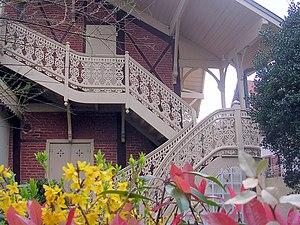
Villa Toledo à Arcachon
La Ville d'Hiver est un quartier d'Arcachon, commune du département français de la Gironde. Elle est née d'une opération immobilière menée au début des années 1860 par une poignée d’hommes d’affaires menés par les banquiers Émile et Isaac Pereire. Les villas qui la composent se rattachent à l'architecture dite « pittoresque », avec débauche d'éléments architecturaux empruntés à différents styles. La Ville d’Hiver a été partiellement protégée en 1943, puis en totalité en 1985 au titre des sites inscrits.